Richard G. Olson

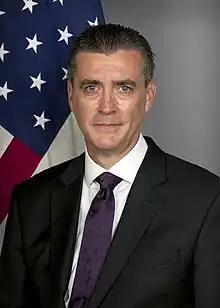
Official portrait, 2012

Richard Gustave Olson Jr. (born 1959) is an American diplomat and career Foreign Service officer, who formerly served as the United States ambassador to Pakistan. Prior to his appointment in Pakistan, Olson had served as U.S. ambassador to the United Arab Emirates as well the coordinating director for development and economic Affairs at the U.S. embassy in Kabul with the rank of ambassador. He is a career member of the Foreign Service, class of career minister.